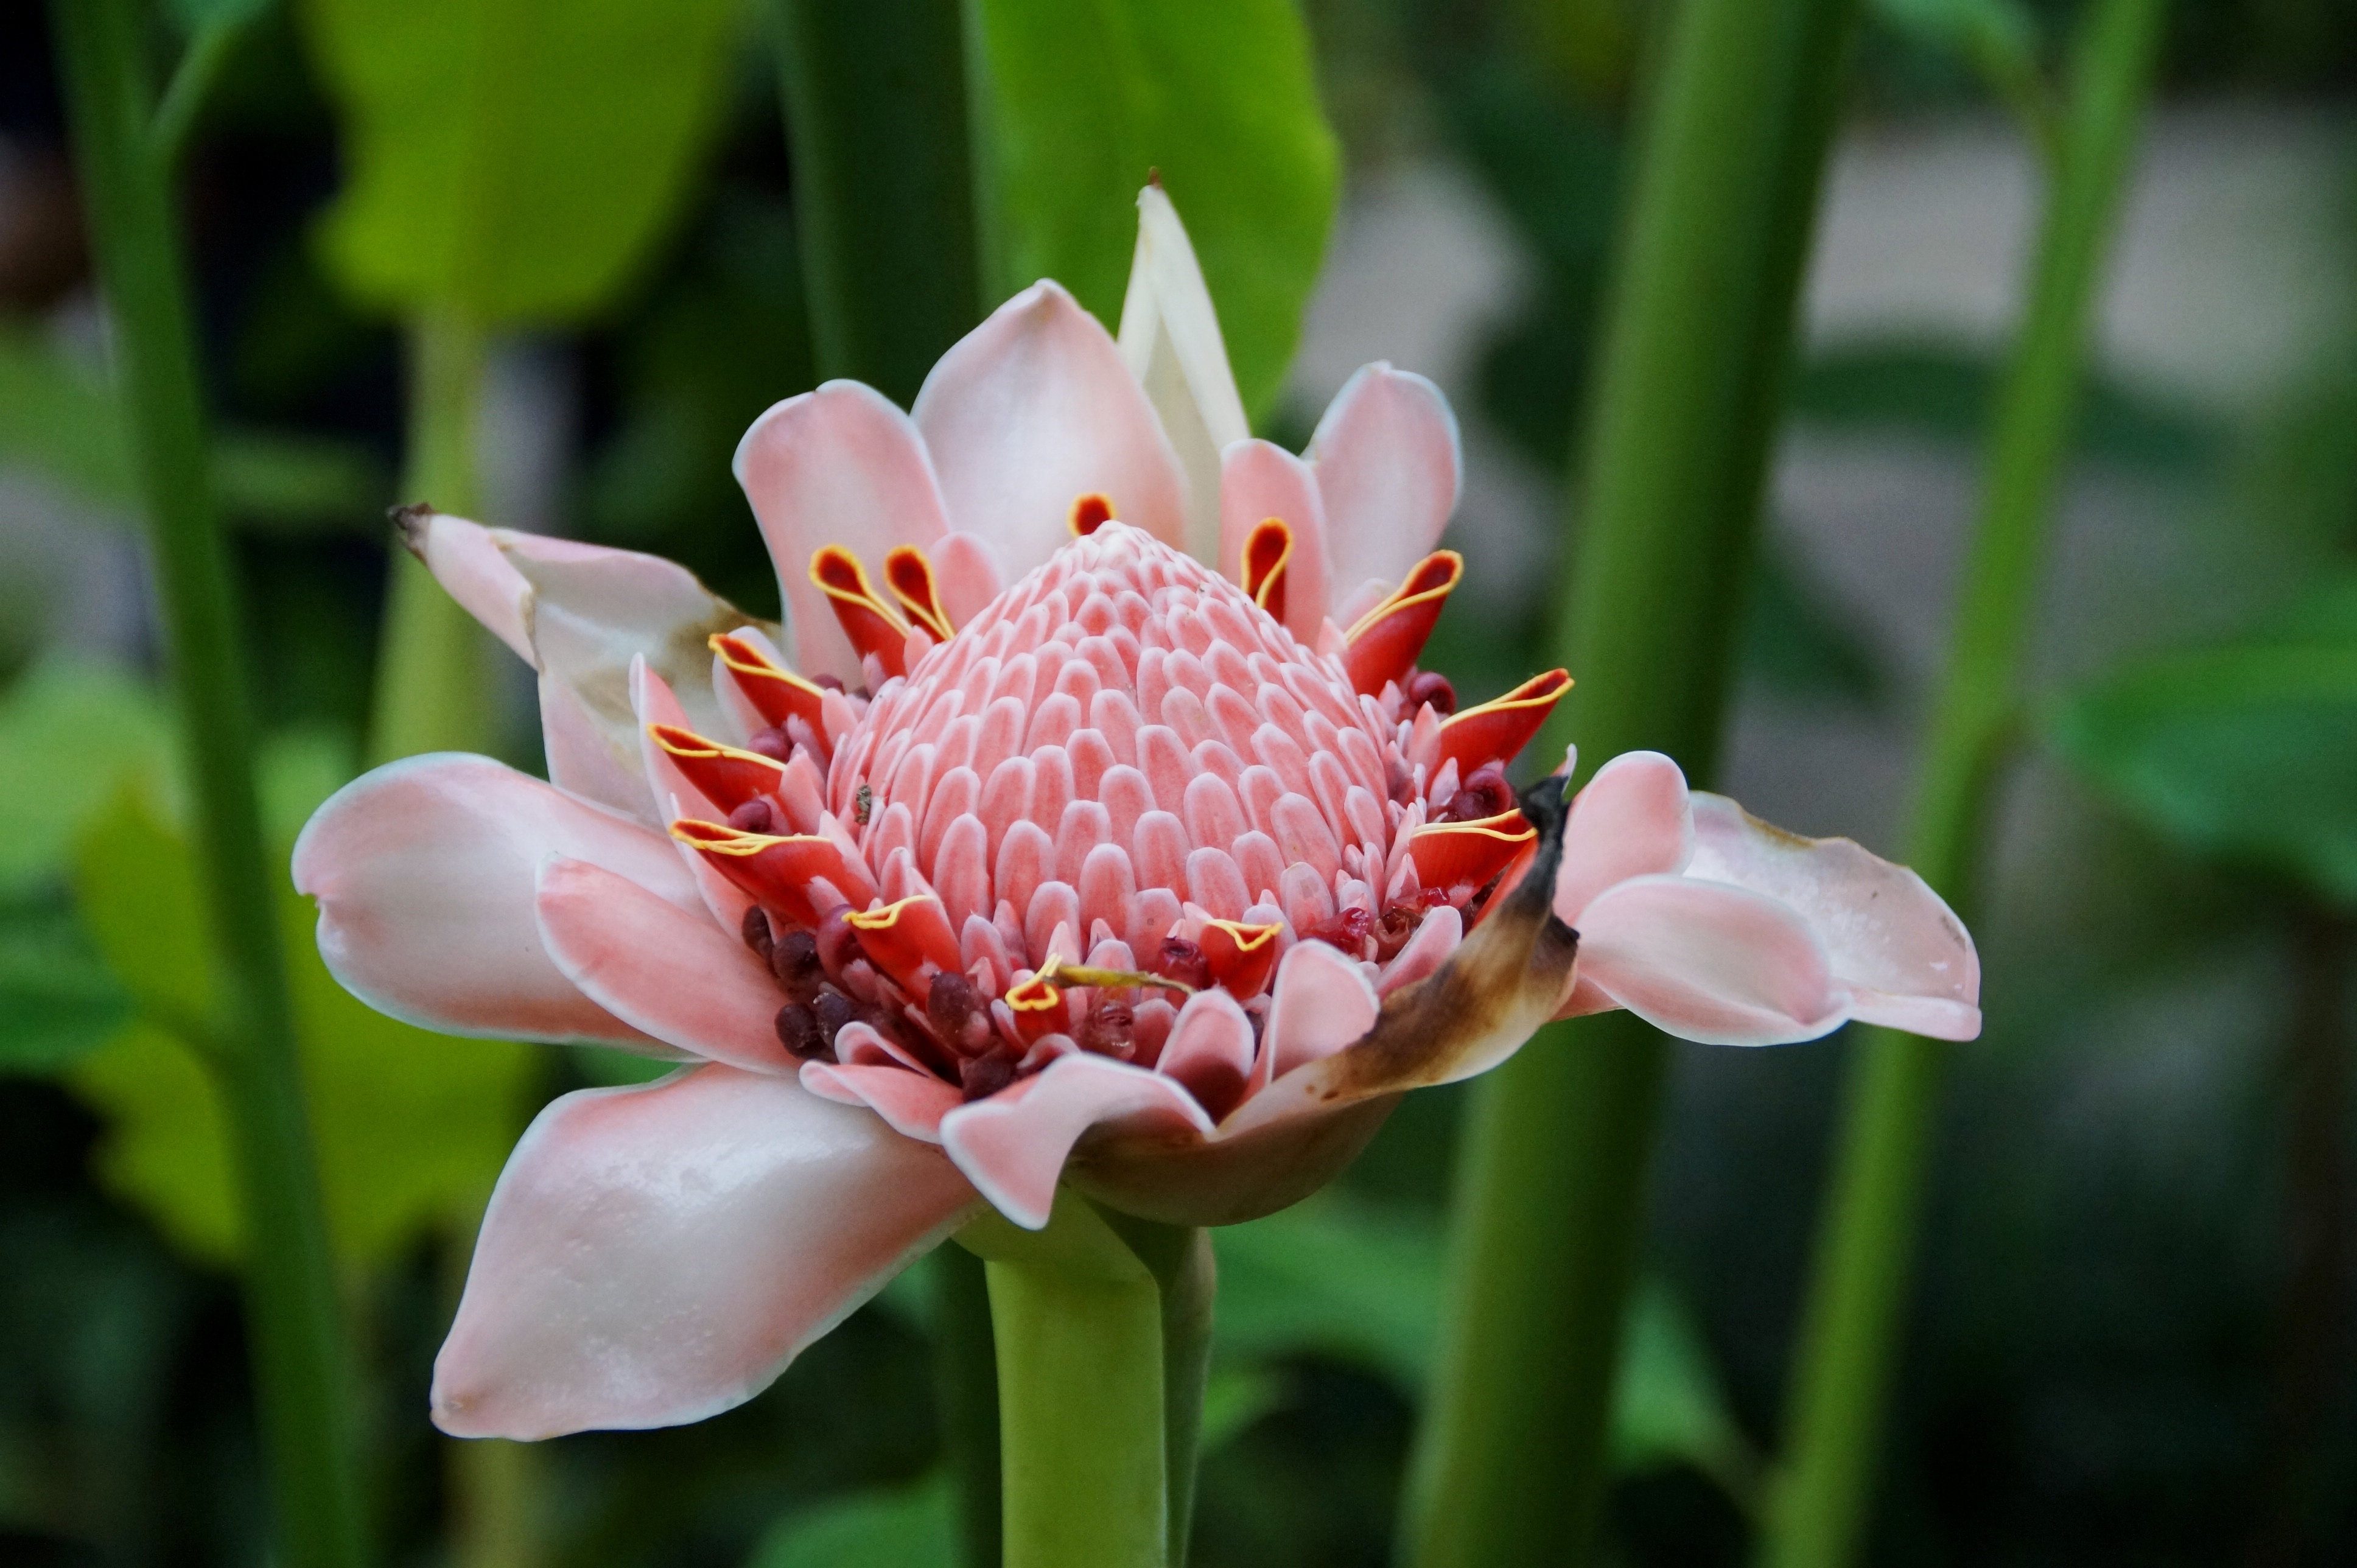
nature, blossom, plant, flower, petal, botany, pink, flora, wildflower, ginger, macro photography, flowering plant, plant stem, land plant, proteales, the exotic, flowering ginger, ginger flower